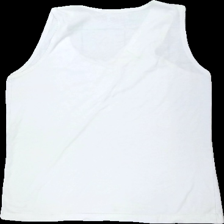
View: back
Type: Tank top
Category: Ladies
Brand: Lindex
Colors: White
Material: 85% polyester 15% bomull
Pattern: Embroidered
Cut: C-collar
Size: 42
Season: All
Stains: Minor
Damage: gult runt krage
Damage location: top center
Damage 2: nopprigt
Damage 2 location: bottom center
Damage 3: smuts fläckar
Damage 3 location: middle center
Price range: <50
Recommended usage: Export
Description: vitt linne med broderitryck